Georgiana Cavendish, Duchess of Devonshire

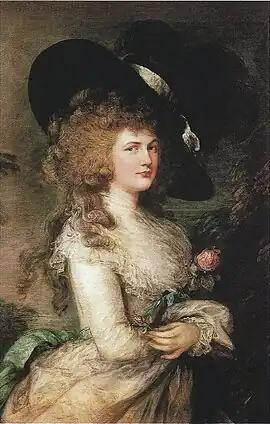
Portrait by Thomas Gainsborough(18th century)

Georgiana Cavendish, Duchess of Devonshire (née Spencer; ; 7 June 1757 – 30 March 1806), was an English aristocrat, socialite, political organiser, author, and activist. Born into the Spencer family, married into the Cavendish family, she was the first wife of William Cavendish, 5th Duke of Devonshire, and the mother of the 6th Duke of Devonshire.